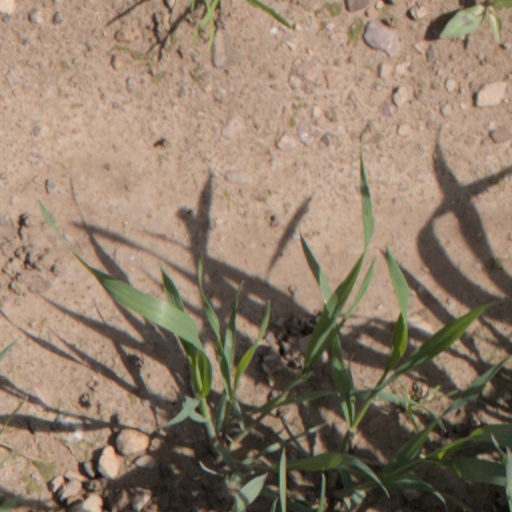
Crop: wheat